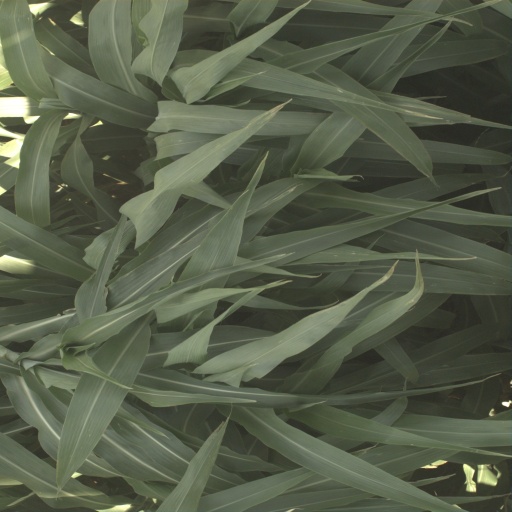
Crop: sorghum